Ukrainian Studite Monks

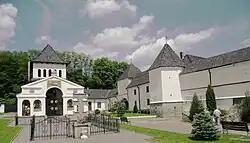
Univ Holy Dormition Lavra of the Studite Rule

The Ukrainian Studites, formally the Monks of the Studite Rule (abbreviated MSU) are a monastic order of the Ukrainian Greek Catholic Church.